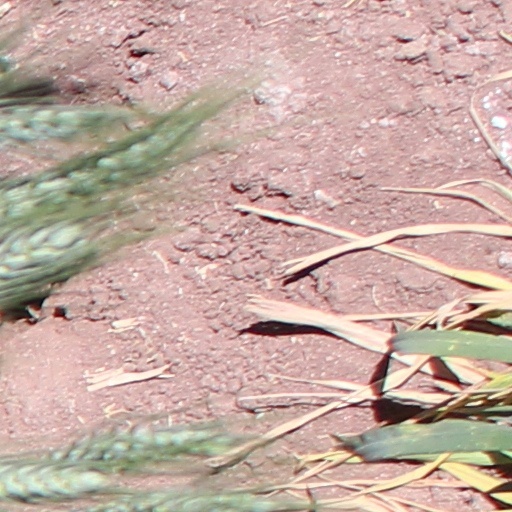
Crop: wheat